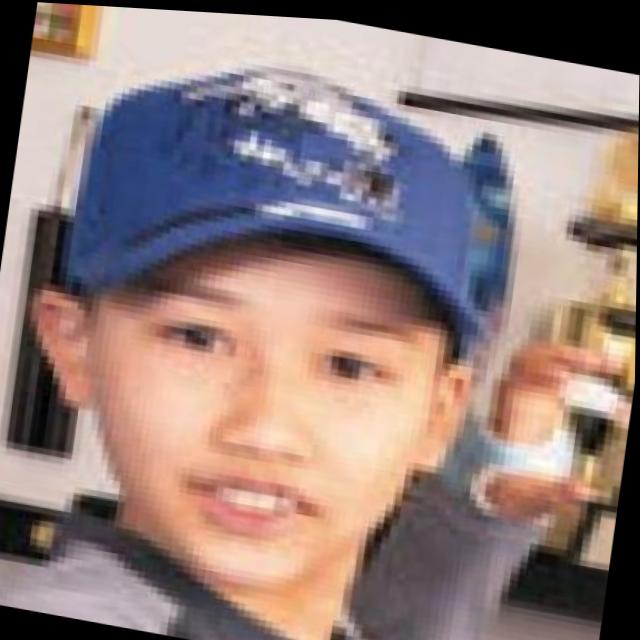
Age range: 13-20